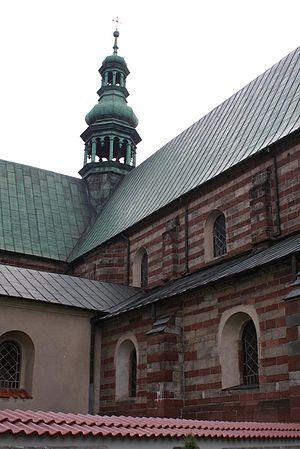
L'abbaye de Wąchock est une abbaye cistercienne en activité, située dans la ville éponyme, au centre de la Pologne.